Jawaharlal Nehru

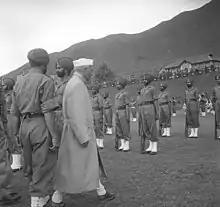
Nehru inspecting the troops on a visit to the Srinagar Brigade Headquarters Military Hospital, April 1948

Nehru and his colleagues were released prior to the arrival of the British 1946 Cabinet Mission to India to propose plans for the transfer of power. The agreed plan in 1946 led to elections to the provincial assemblies. In turn, the members of the assemblies elected members of the Constituent Assembly. Congress won the majority of seats in the assembly and headed the interim government, with Nehru as the prime minister. The Muslim League joined the government later with Liaquat Ali Khan as the Finance member.